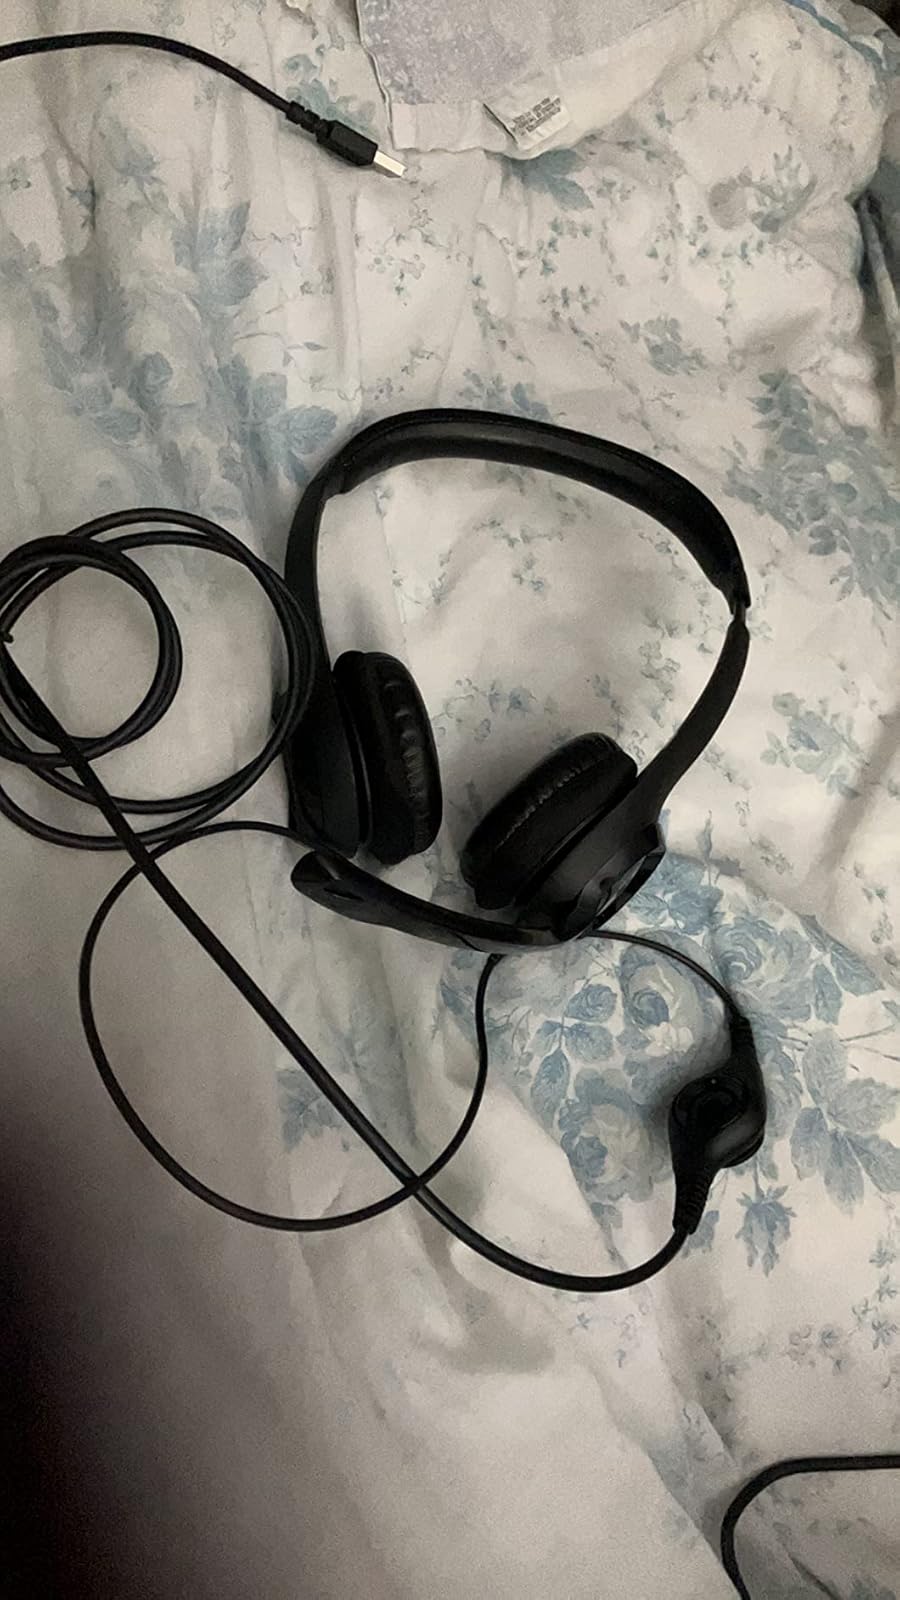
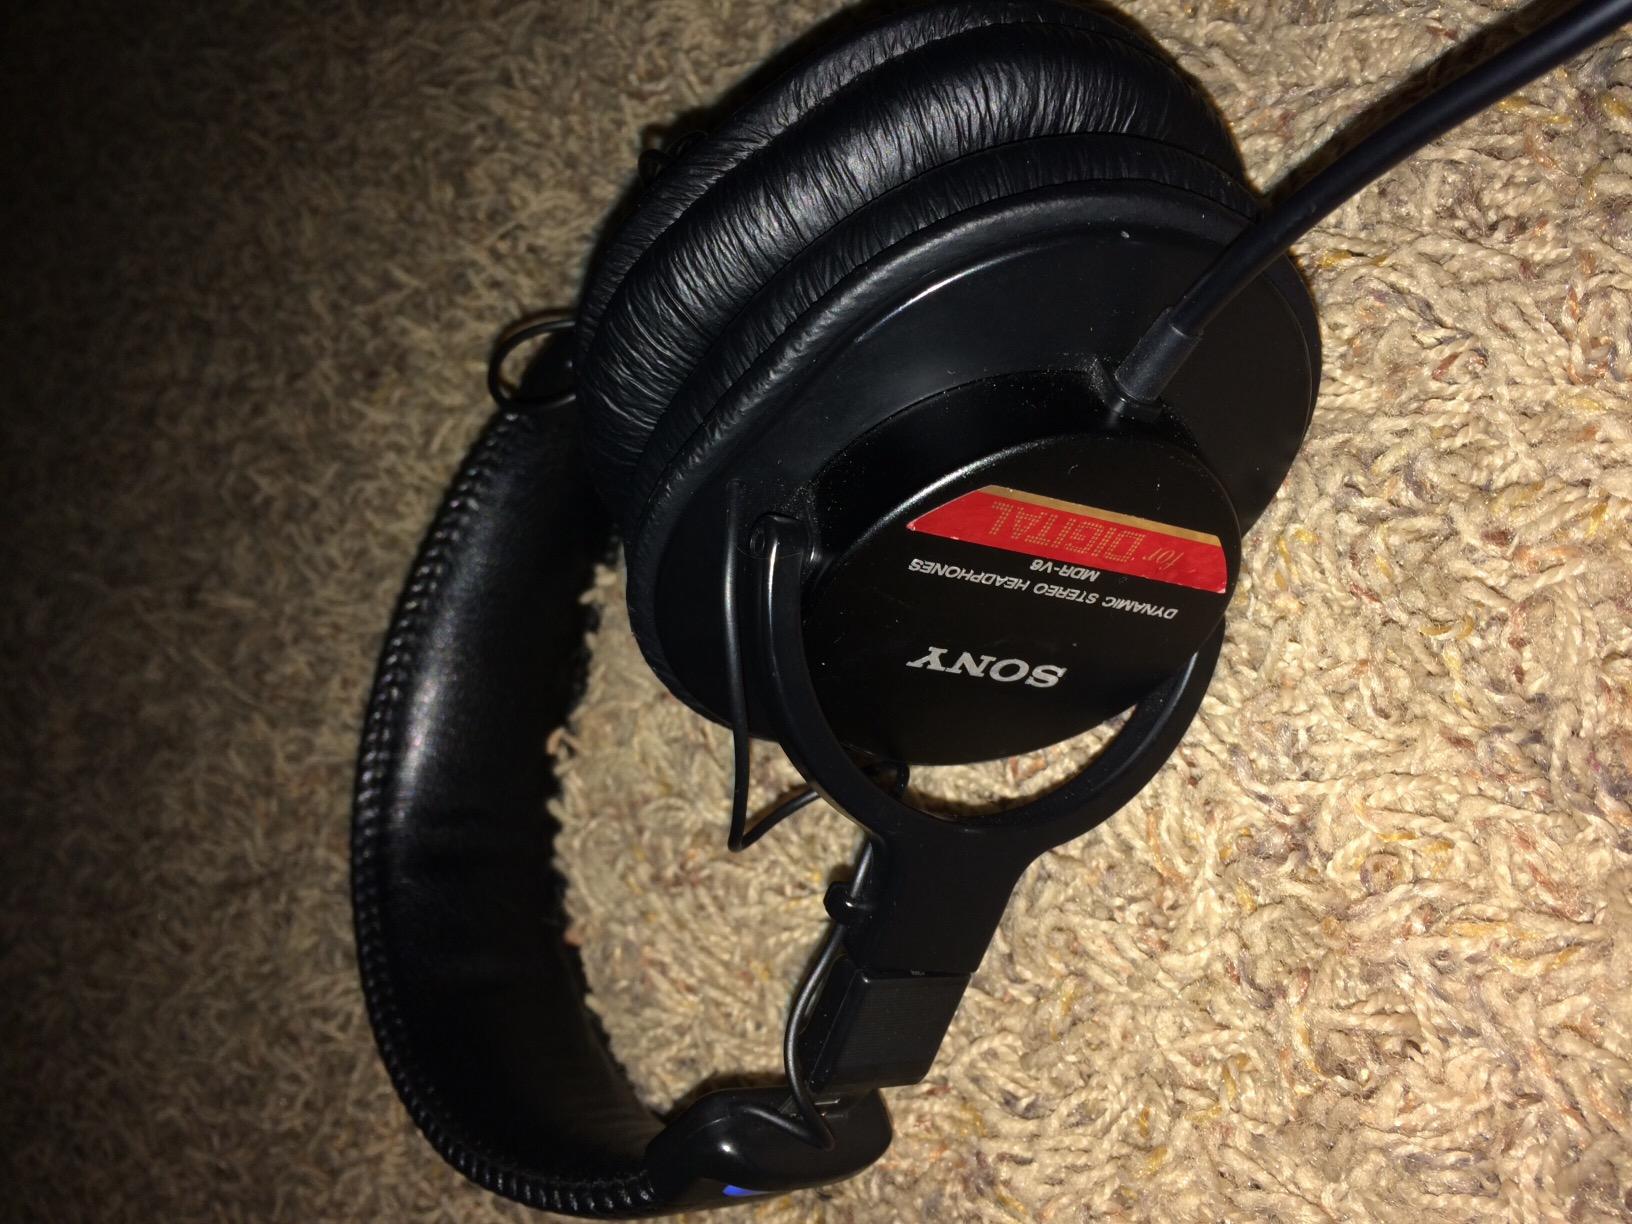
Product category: headphones
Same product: no